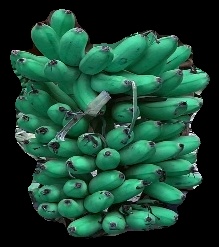
Variety: rasbale
Grade: grade1